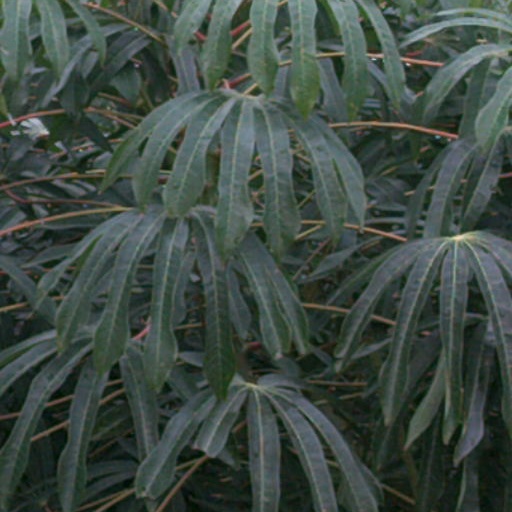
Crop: cassava